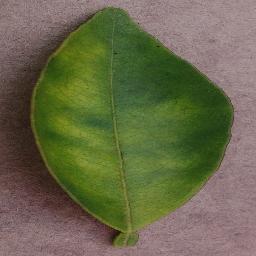
Label: Orange___Haunglongbing_(Citrus_greening)